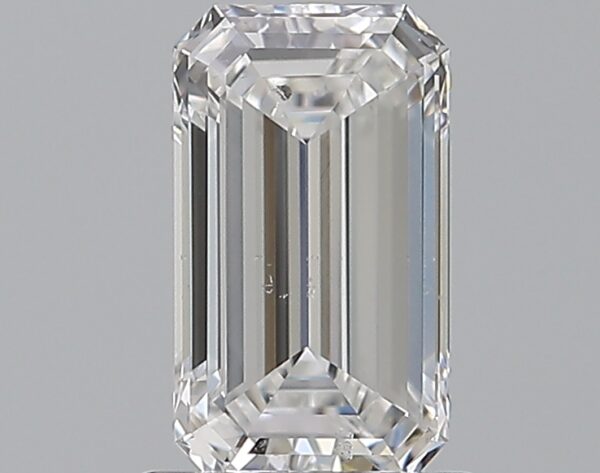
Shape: emerald
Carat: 1
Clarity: SI1
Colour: E
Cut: EX
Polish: EX
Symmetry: EX
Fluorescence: N
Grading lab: GIA
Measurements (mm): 7.91 x 4.57 x 2.89